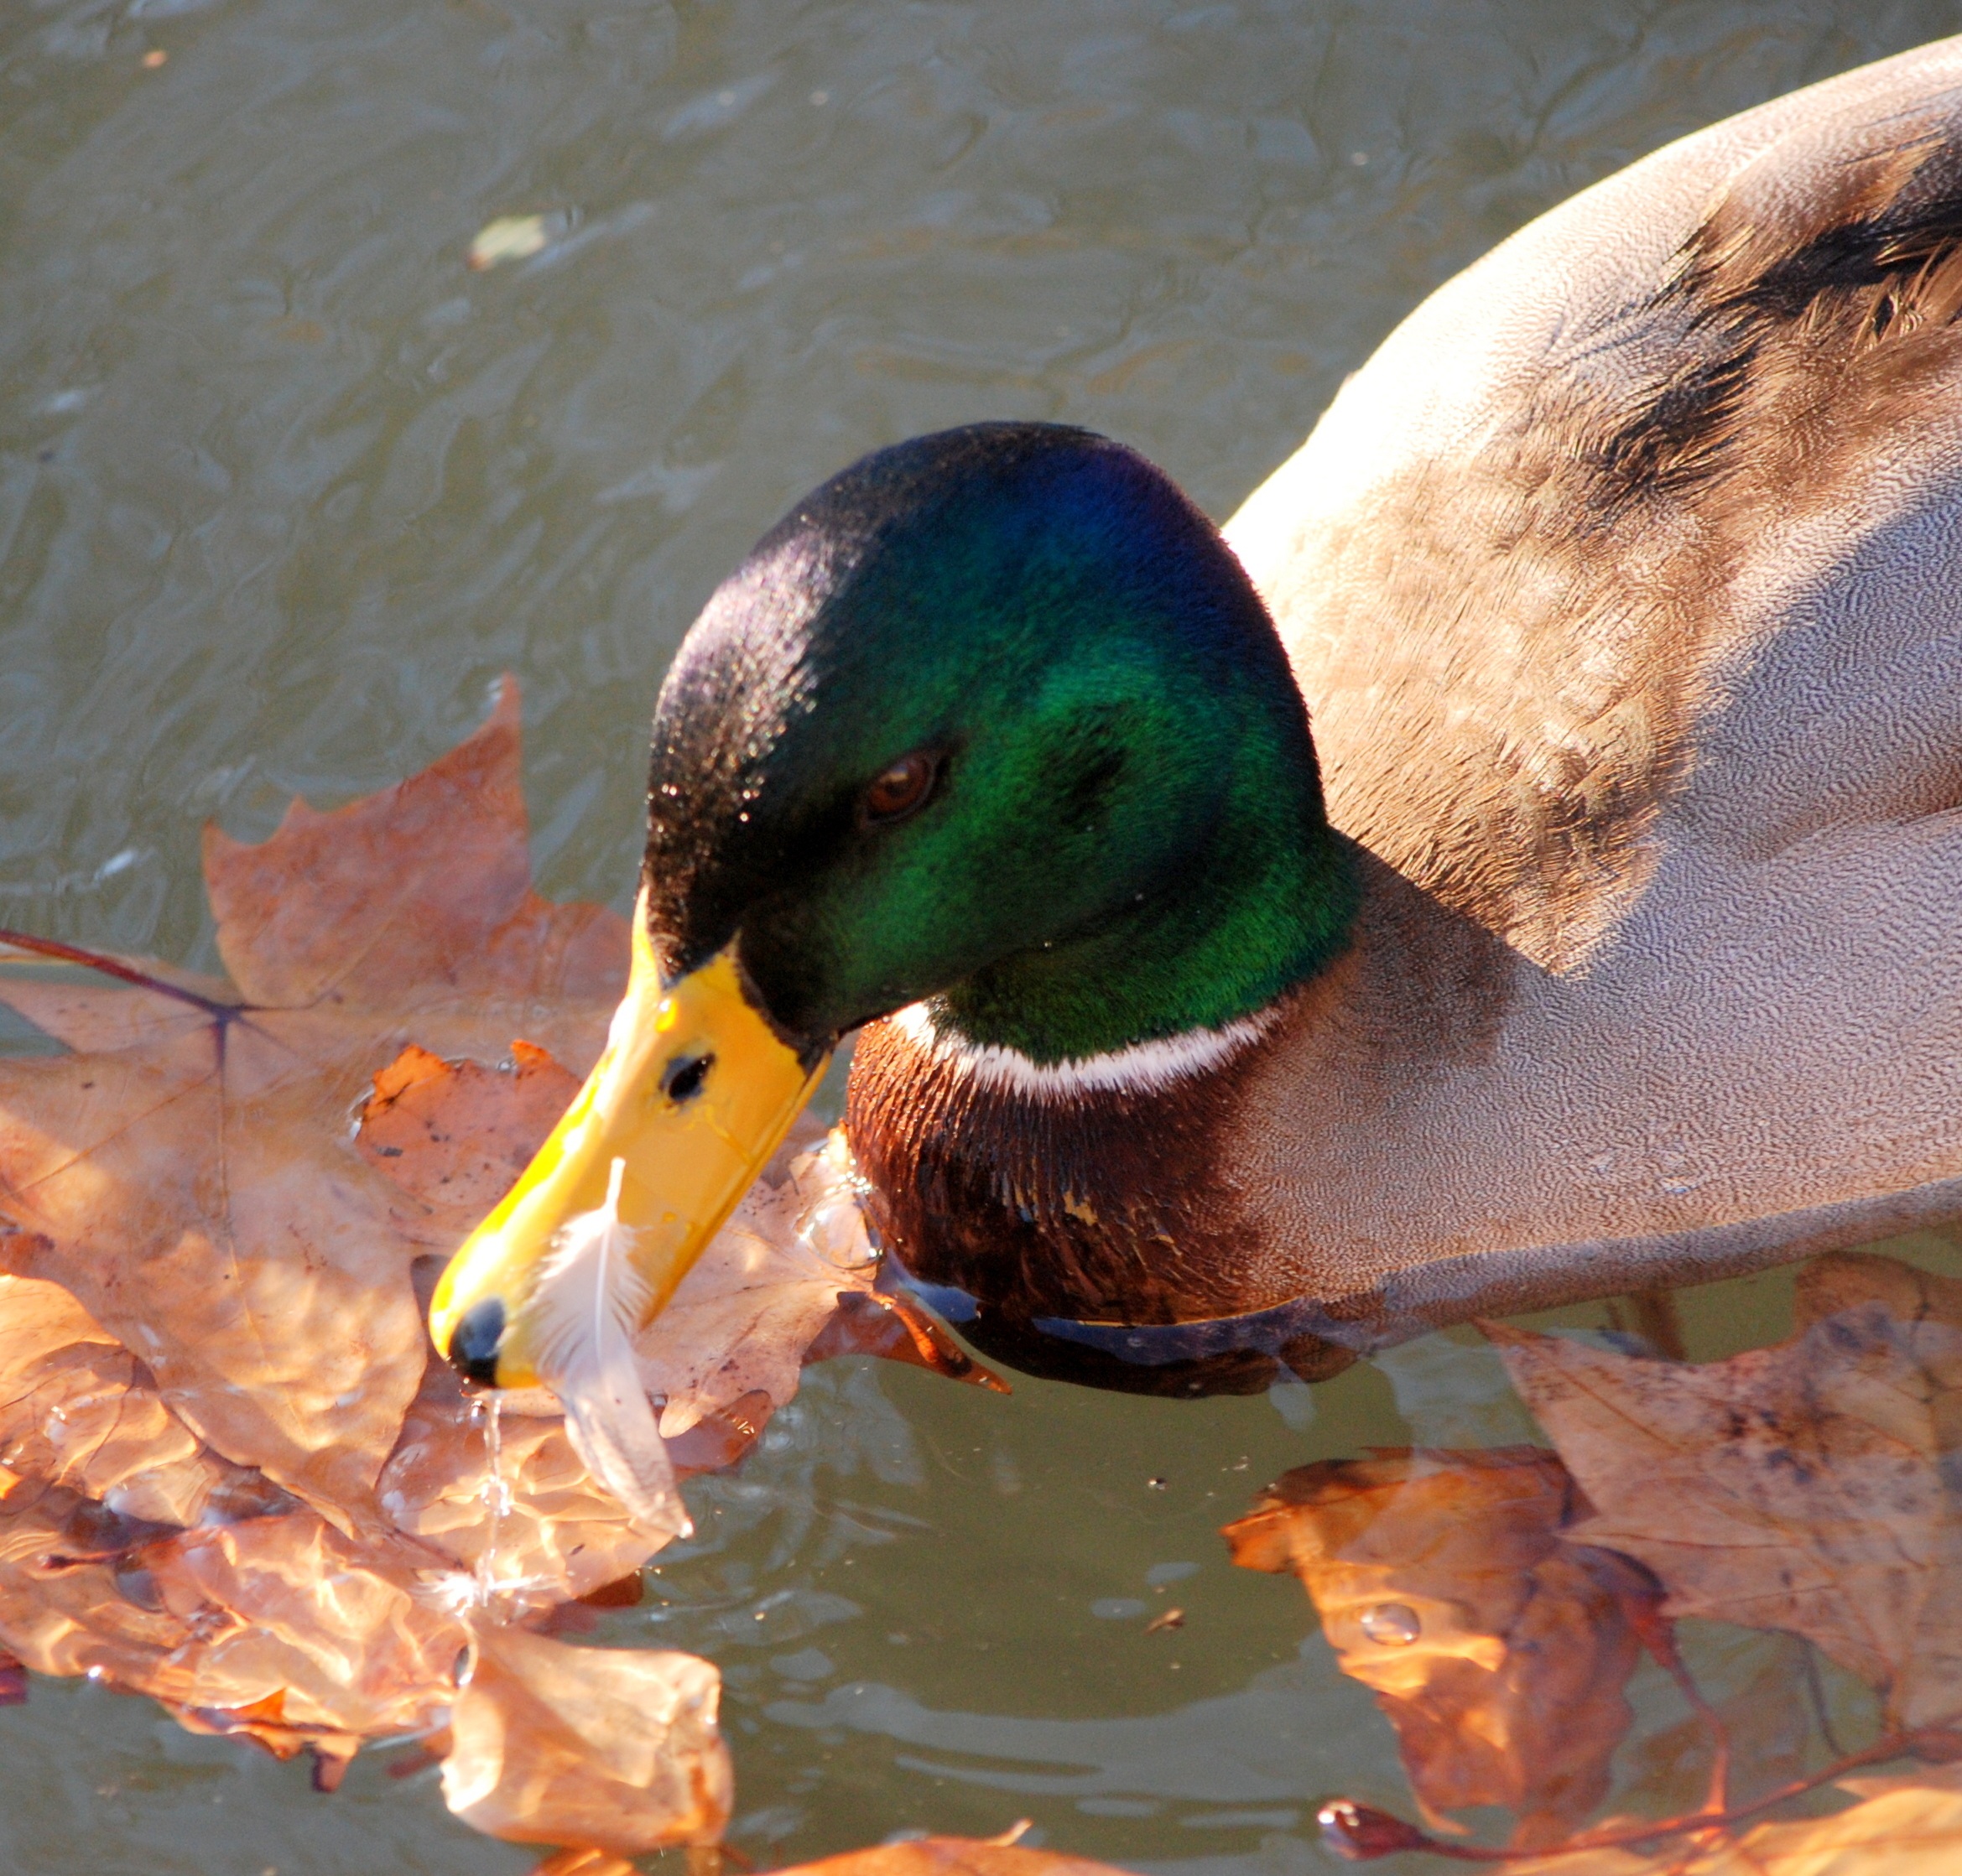
water, bird, wildlife, beak, fauna, poultry, duck, animals, vertebrate, waterfowl, water bird, mallard, canard, ducks geese and swans